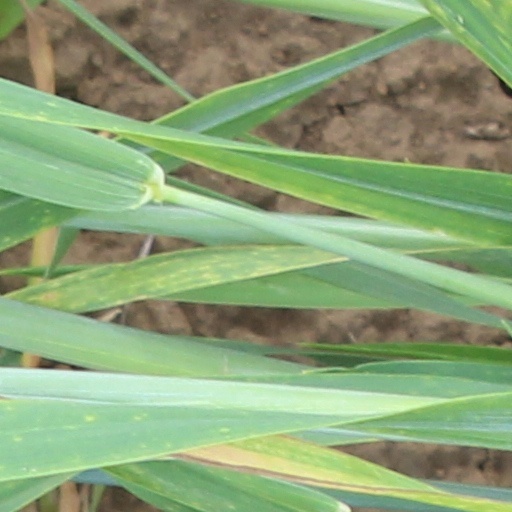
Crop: wheat